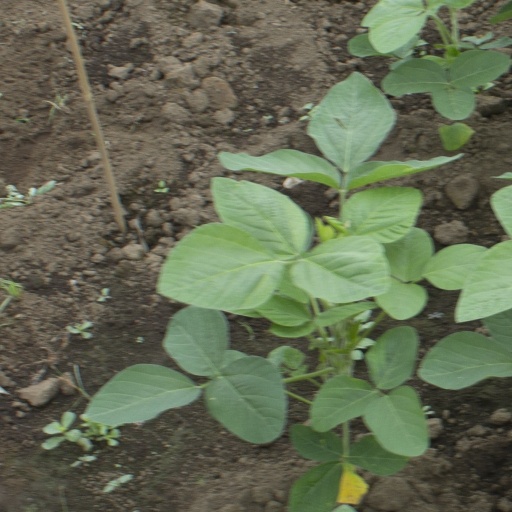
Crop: soybean